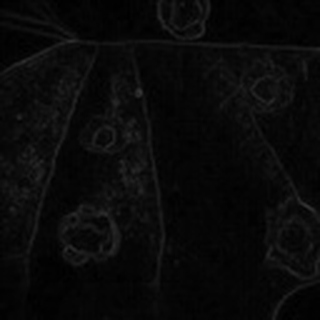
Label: cotton_target_spot